Zabou Breitman

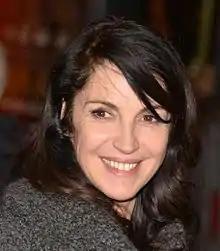
Breitman in 2015

Zabou Breitman (born Isabelle Breitman; 30 October 1959), or simply Zabou, is a French actress and director. She is the daughter of actors Jean-Claude Deret and . At the age of four, she appeared in her first movie. Since 1981, Zabou has acted in dozens of roles in films, TV movies, and theater. She made her directoral debut in 2001 with "Se souvenir des belles choses", for which she won a César Award for Best Debut. In 2012, she participated in "Rendez-vous en terre inconnue".